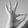
ASL letter: F